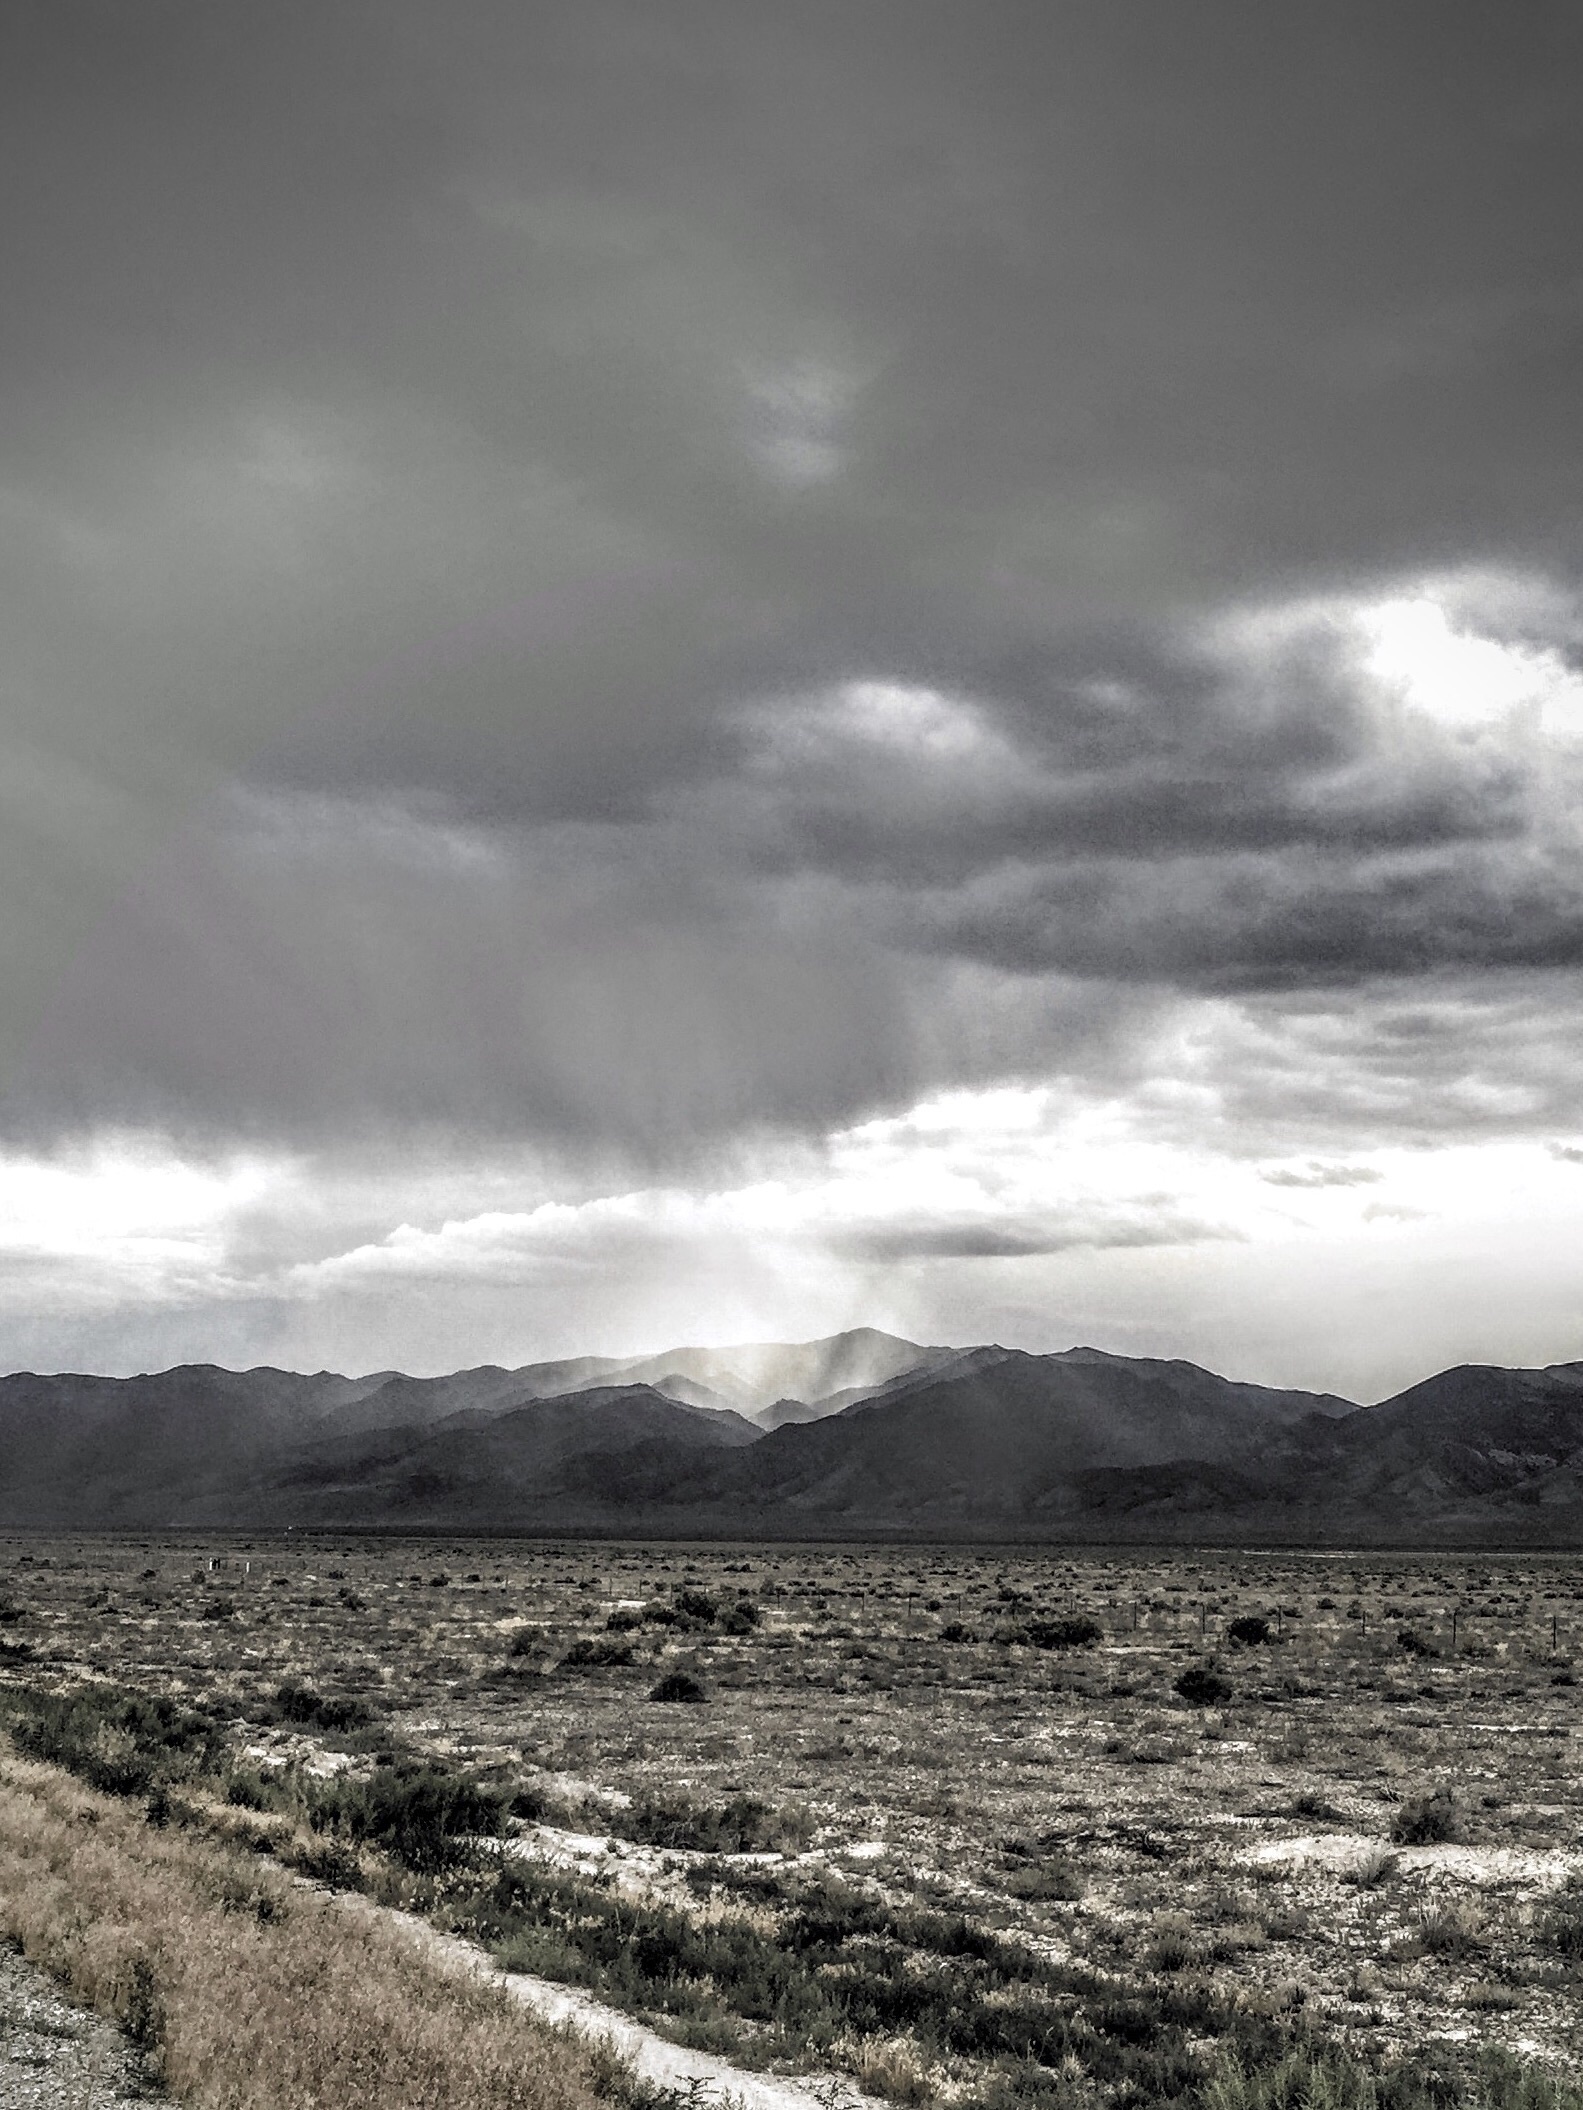
landscape, sea, nature, horizon, mountain, snow, cloud, sky, sunlight, hill, weather, monochrome, plain, plateau, meteorological phenomenon, atmospheric phenomenon, mountainous landforms